Chrysler minivans (S)

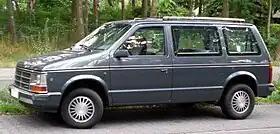
1989-1990 Chrysler Voyager

Starting for the 1988 model year, Chrysler began exports of minivans to Europe. As neither the Plymouth nor the Dodge brands were marketed outside of North America by Chrysler, minivans were exported under the Chrysler Voyager nameplate, competing against the Renault Espace and Volkswagen Transporter/Caravelle (sold as the Vanagon in North America).